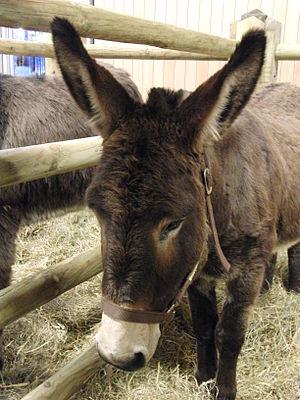
Tête d'un âne Bourbonnais - Salon international de l'agriculture 2013, Paris, France
L'âne bourbonnais est une race d'ânes originaire du département français de l'Allier. C'est un âne de petite taille qui présente une robe baie ou bai foncé avec une bande cruciale, dite croix de « Saint-André ». Cette race, utilisée autrefois pour le transport des légumes, du charbon ou du lait ainsi que pour la halage, a de nos jours trouvé une place dans les loisirs et le tourisme. La race a été reconnue par le ministère français de l'Agriculture en octobre 2002. L'Association de l'âne bourbonnais est l'association de la race gérant le stud-book et assurant sa promotion.